Georgia in the Junior Eurovision Song Contest 2016

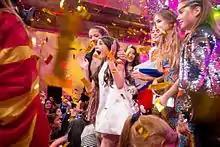
Mariam Mamadashvili after being announced as the winner of the contest.

During the opening ceremony and the running order draw which took place on 14 November 2016, Georgia was drawn to perform last on 20 November 2016, following Cyprus.